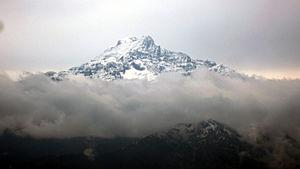
Le Kanjiroba est un sommet de l'Himalaya, situé au Népal. S'élevant à 6 883 m d'altitude, il est le point culminant du Kanjiroba Himal, qui fait partie de l'Himalaya. La première ascension a été réalisée en 1971 par l'arête sud-est, par une expédition japonaise en provenance de l'université d'Osaka.